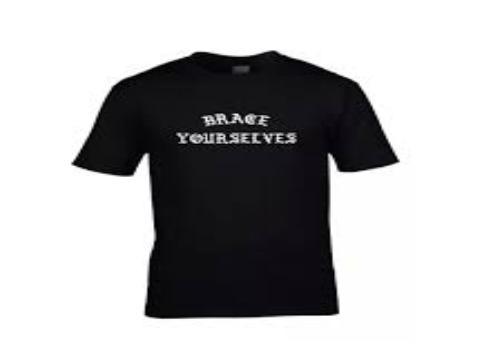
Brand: brace yourself
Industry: Clothes